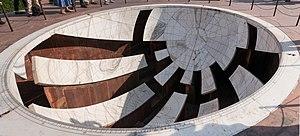
Le Yantra Mandir est un observatoire astronomique établi à Jaipur au Rajasthan, au nord-ouest de l’Inde. Il est constitué d’une série d’instruments astronomiques, construits sur ordre du mahârâja Jai Singh II dans sa nouvelle capitale de Jaipur entre 1727 et 1733. Il s’inspire d’un autre observatoire que Jai Singh II avait fait édifier précédemment à Delhi, capitale de l'Empire moghol. Il en fit également bâtir trois autres, à Bénarès, Mathura et Ujjain, mais celui de Jaipur est le plus important.